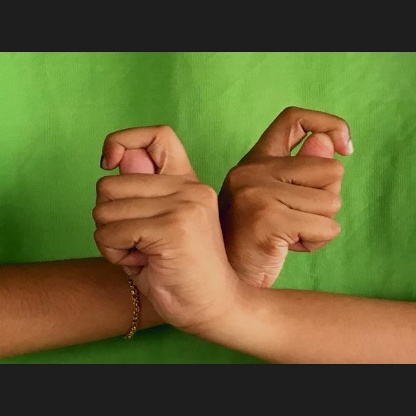
Mudra: Berunda